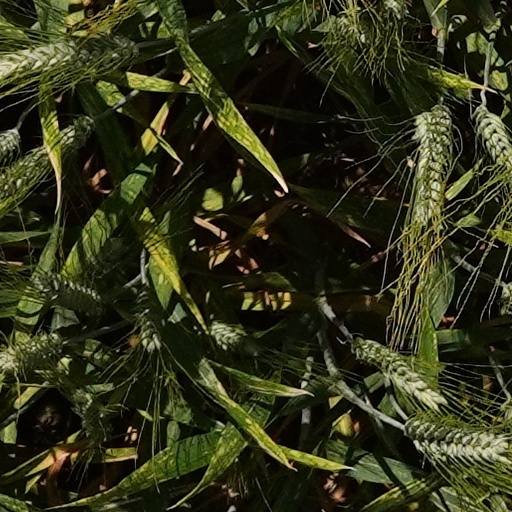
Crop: wheat